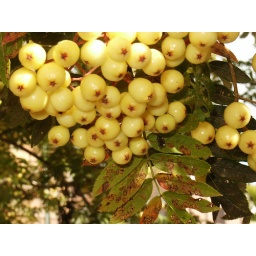
yellow berrys with green rustic leaves. Photographed in October, 2009.